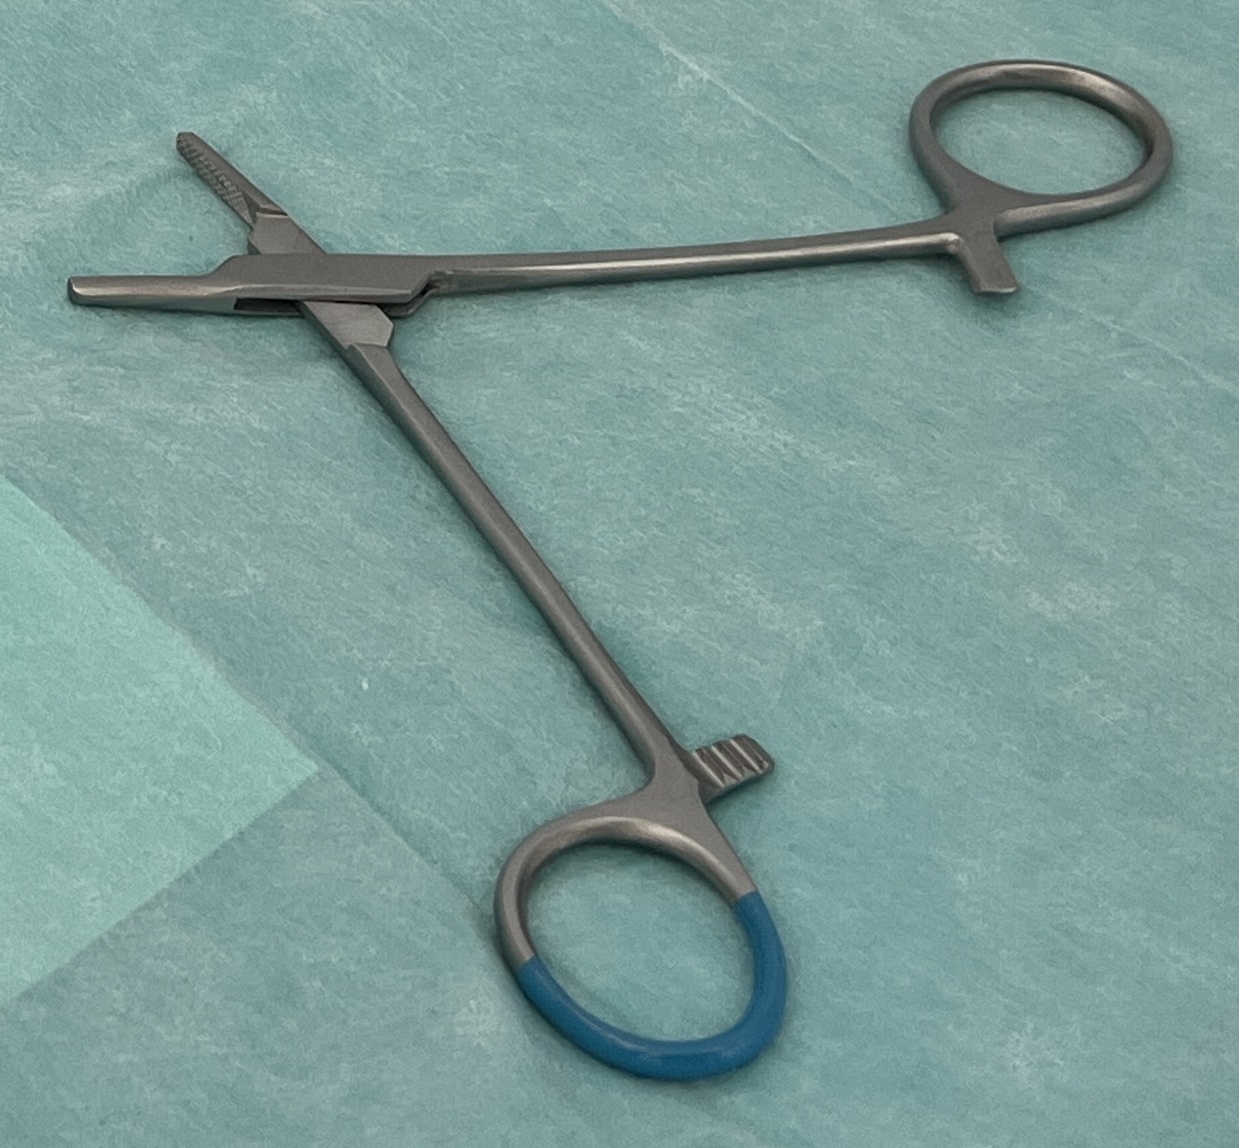
Hinged instrument state: open